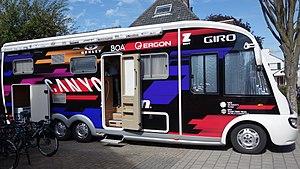
La Saison 2019 de l'équipe Canyon-SRAM Racing est la dix-huitième de la formation si on considère que la structure remonte à la T-Mobile de 2002. L'effectif est quasiment stable. Le départ de l'Allemande Trixi Worrack est le principal changement.